Secret Windows

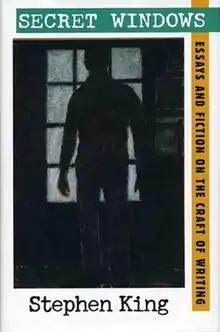

Secret Windows: Essays and Fiction on the Craft of Writing is a collection of short stories, essays, speeches, and book excerpts by Stephen King, published in 2000. It was marketed by Book-of-the-Month Club as a companion to King's "". Although its title is derived from a King novella ("Secret Window, Secret Garden"), it is not otherwise related to that novella or the film adaptation, "Secret Window".